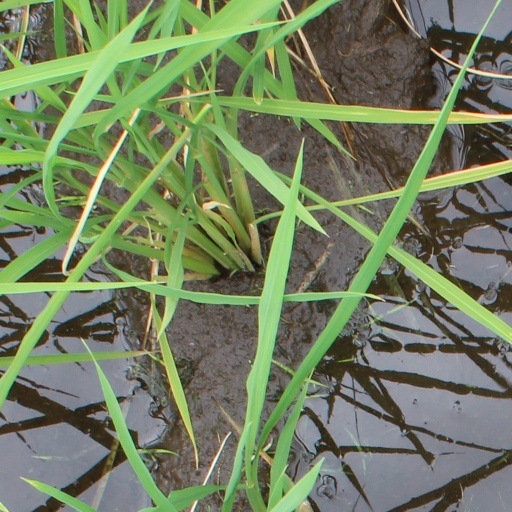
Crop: rice